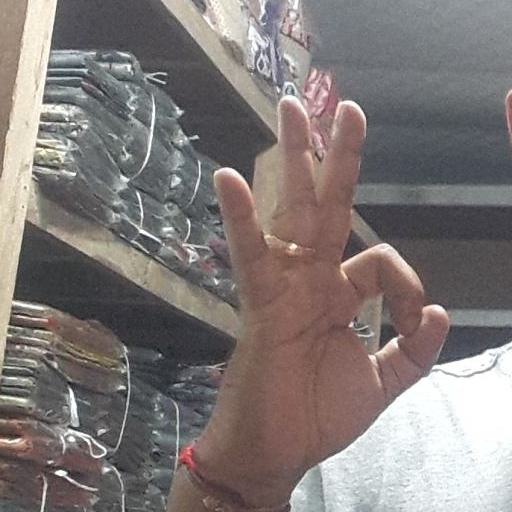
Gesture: ok